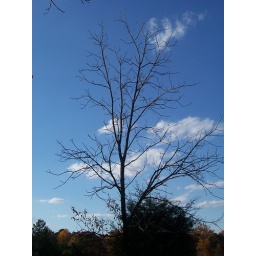
This black walnut tree was the first tree in our yard to completely lose all its leaves.